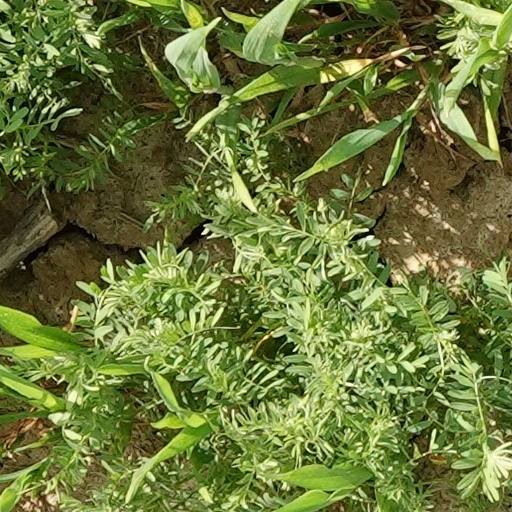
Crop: wheat